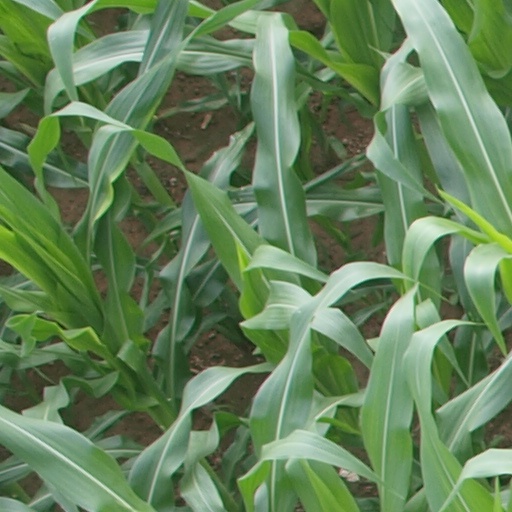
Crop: maize; corn